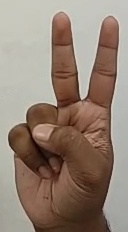
ASL sign: V